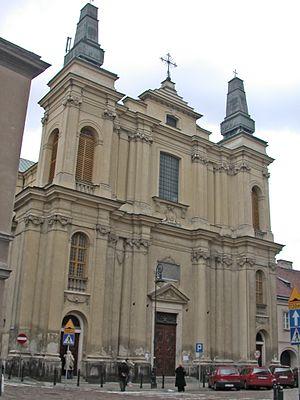
L'église Saint-François est une église catholique située ulica Zakroczymska, n°2 dans le quartier de Nowe Miasto, arrondissement de Śródmieście, à Varsovie.